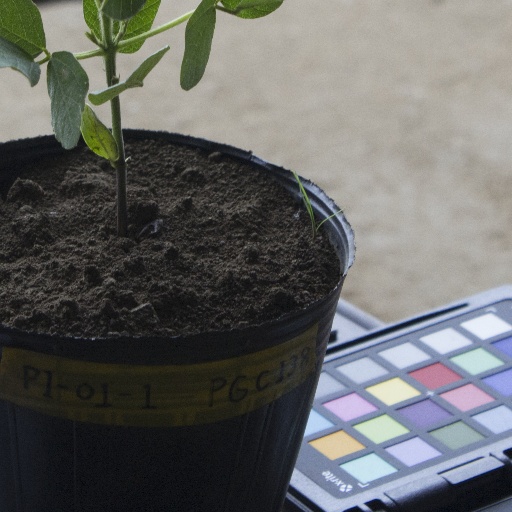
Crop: soybean